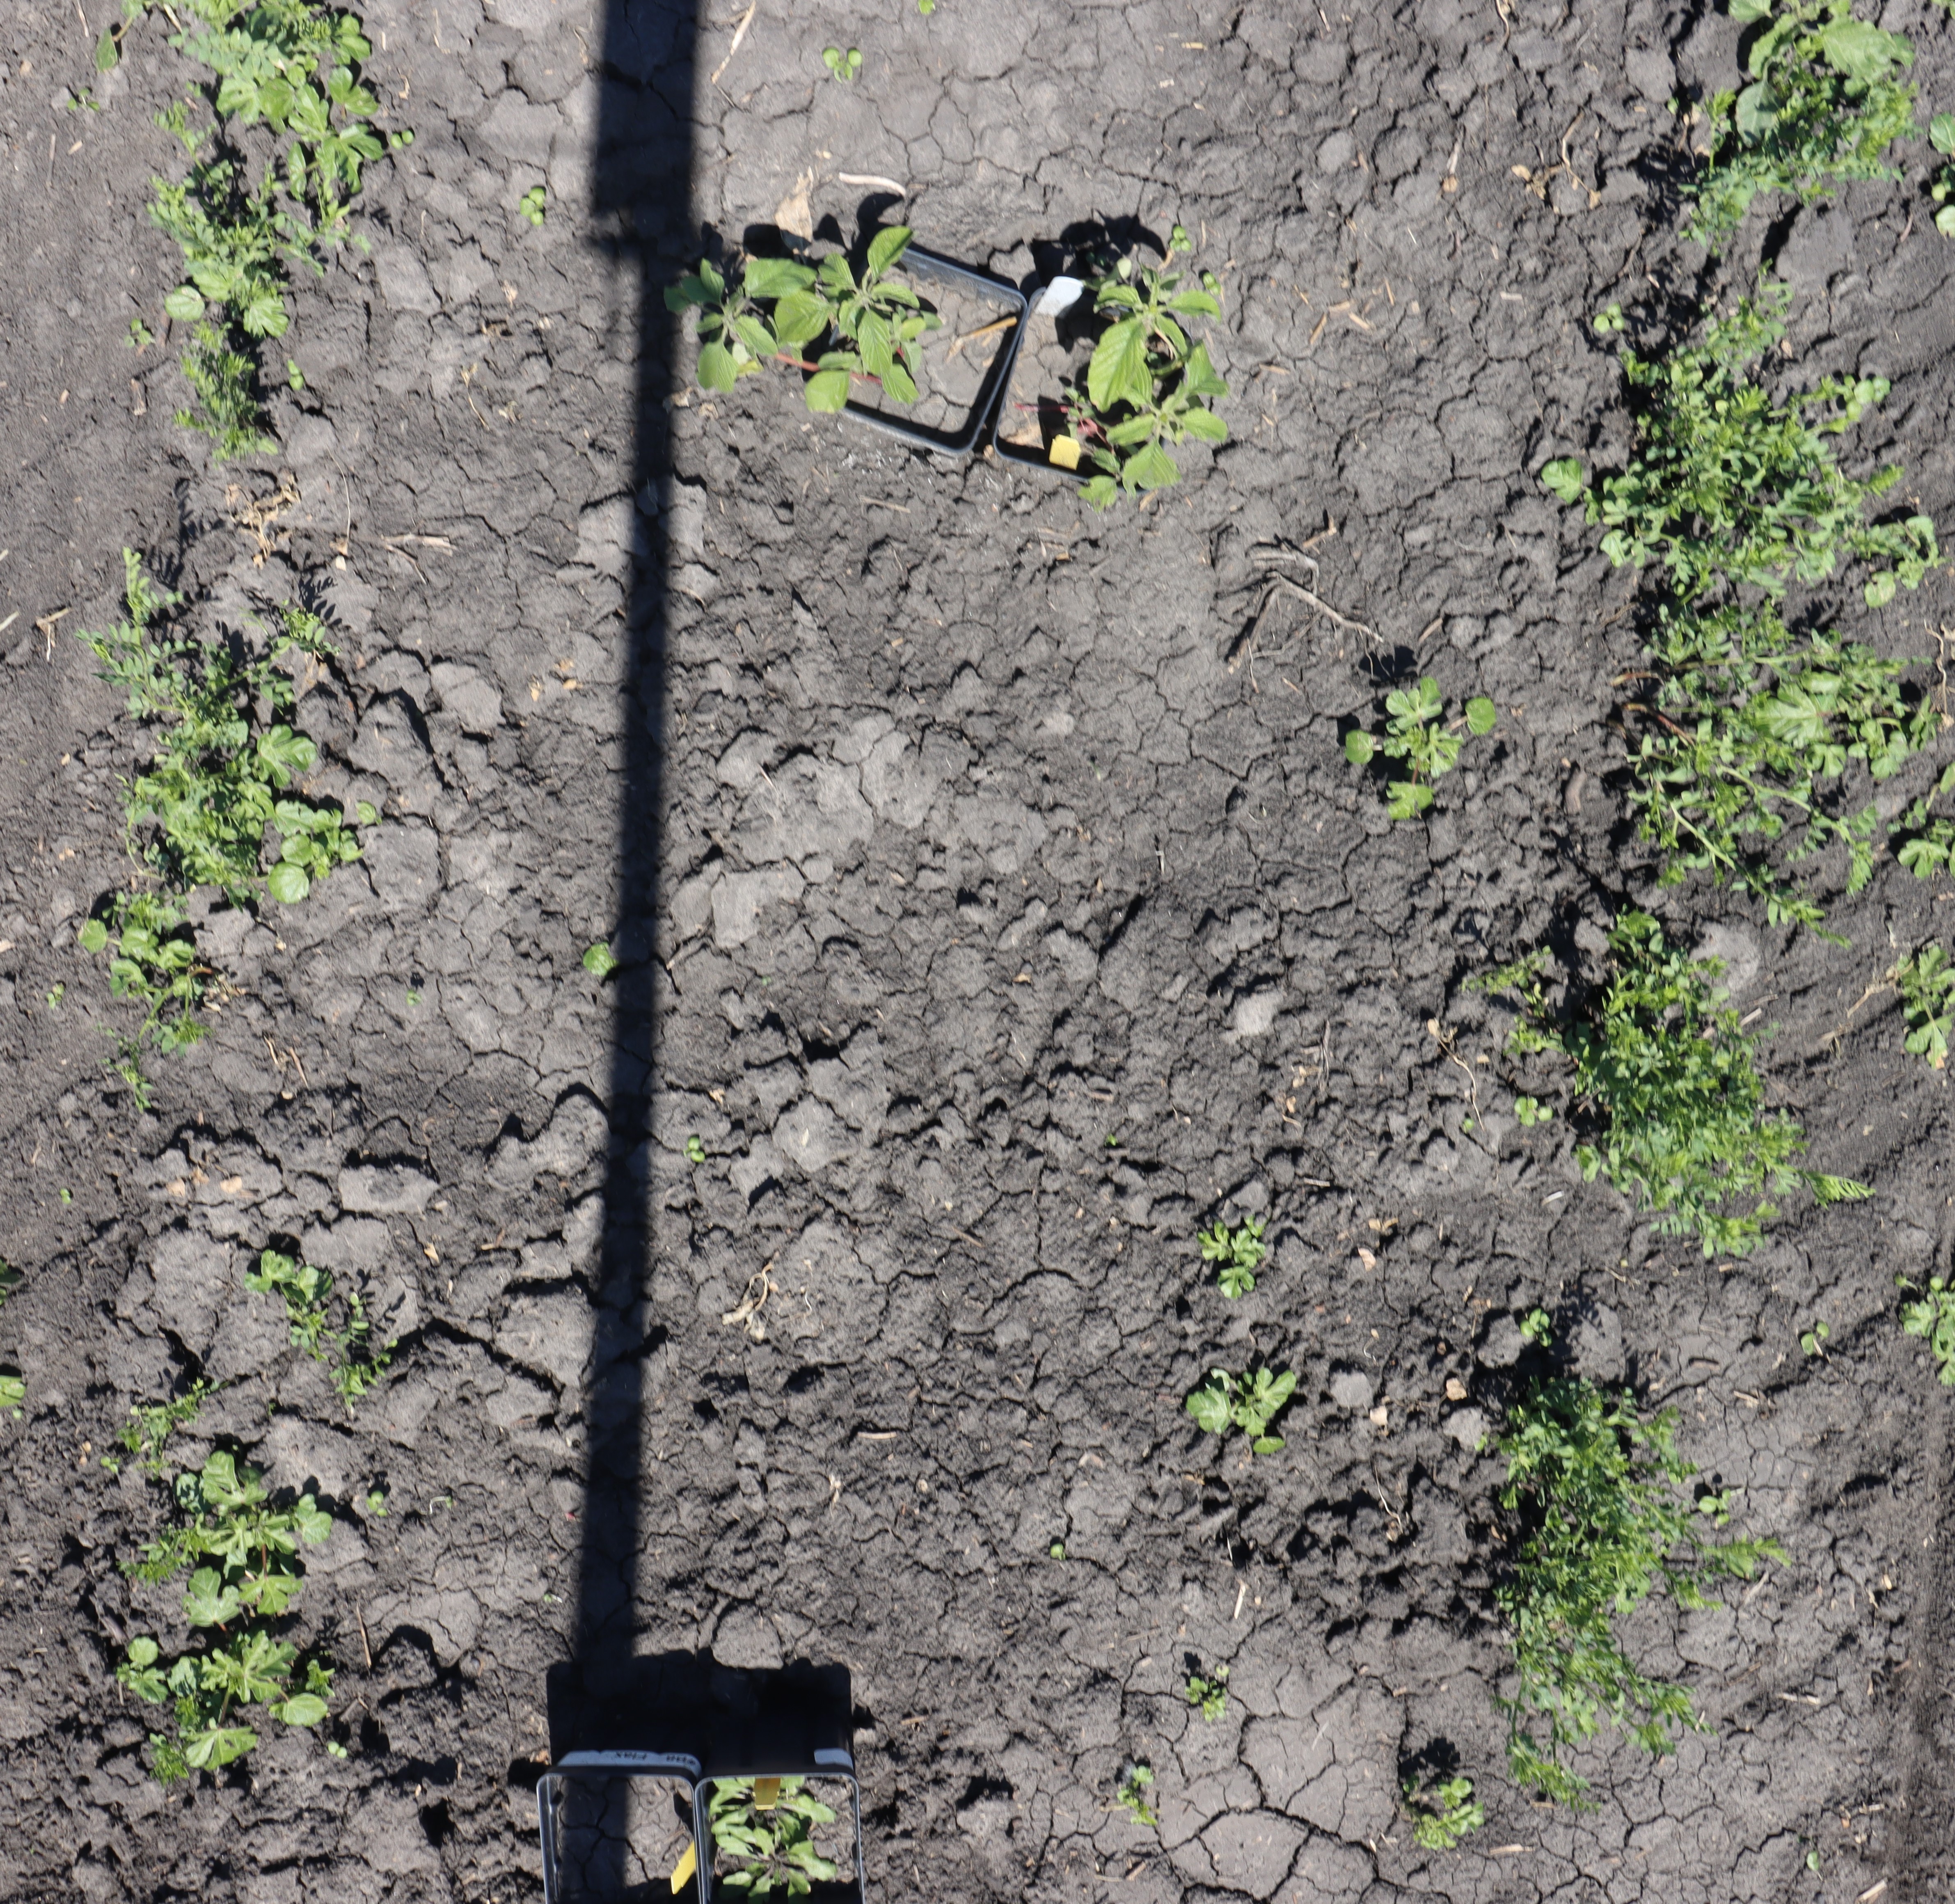
Crop: Lentil
Objects: Lentil, Lentil, Lentil, Lentil, Lentil, Lentil, Lentil, Lentil, Lentil, Lentil, Lentil, Redroot Pigweed, Redroot Pigweed